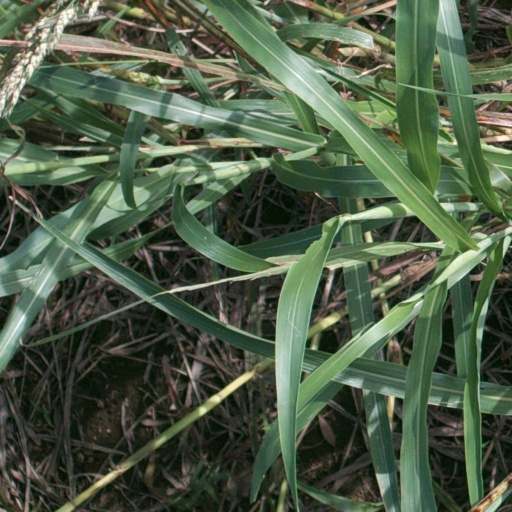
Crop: sorghum